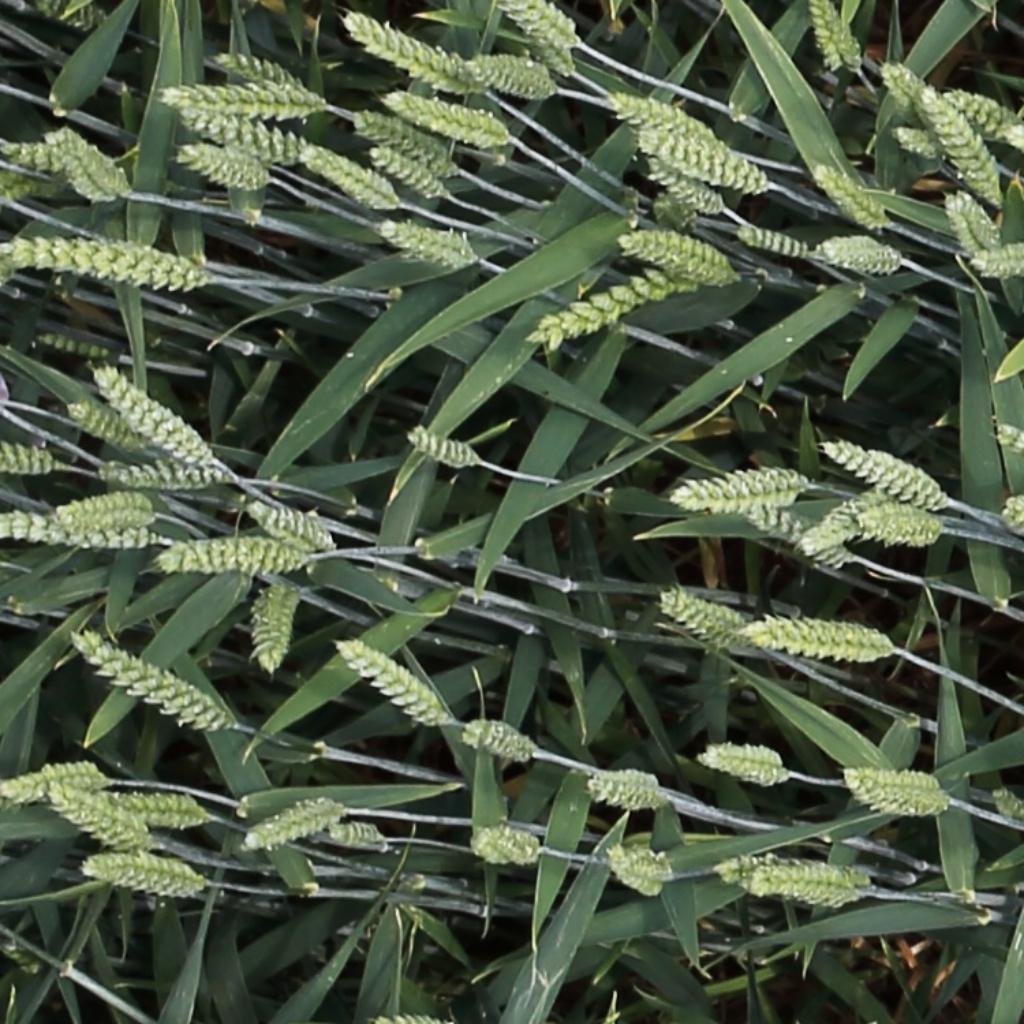
Country: Switzerland
Location: Usask
Wheat development stage: Filling